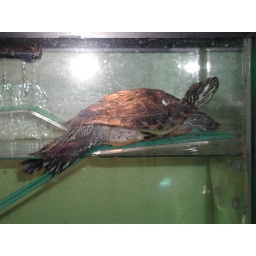
the girl turtle is chillacsing in the light